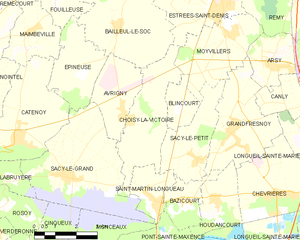
Choisy-la-Victoire est une commune française située dans le département de l'Oise en région Hauts-de-France.